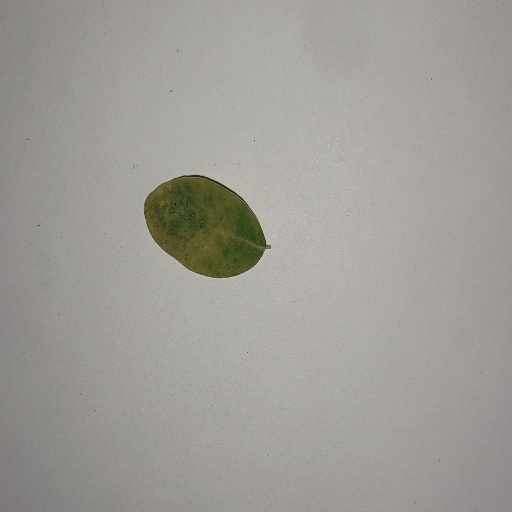
Species: Sojina
Leaf condition: Yellow Leaf